Little Dorrit

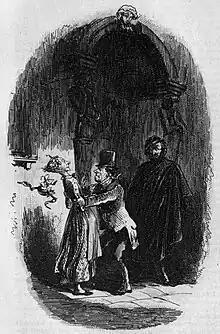
Mr Flintwinch has a mild attack of irritability

When Arthur's father was on his deathbed, he gave Arthur a watch to give to his mother with a message inside, murmuring "Your mother," which Arthur delivers to Mrs. Clennam. Inside the watch casing is an old silk paper with the initials DNF (do not forget) worked in beads. Arthur asks about the message, but Mrs. Clennam, who now uses a wheelchair, refuses to reveal what it means. Arthur says that he will not continue in the family business and will seek new opportunity on his own. Jeremiah Flintwinch then presses Mrs. Clennam on her failure to tell Arthur of the past.